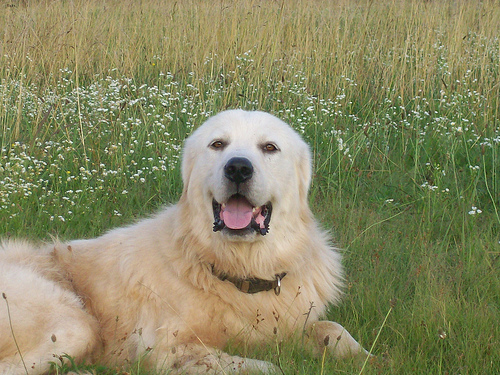
Animal: dog
Breed: great pyrenees